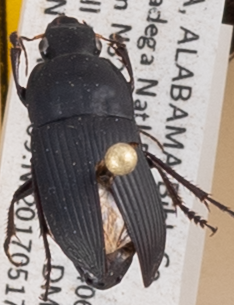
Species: Anisodactylus merula
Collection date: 2017-05-17
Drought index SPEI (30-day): -0.034
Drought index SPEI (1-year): -1.082
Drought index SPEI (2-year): -0.62